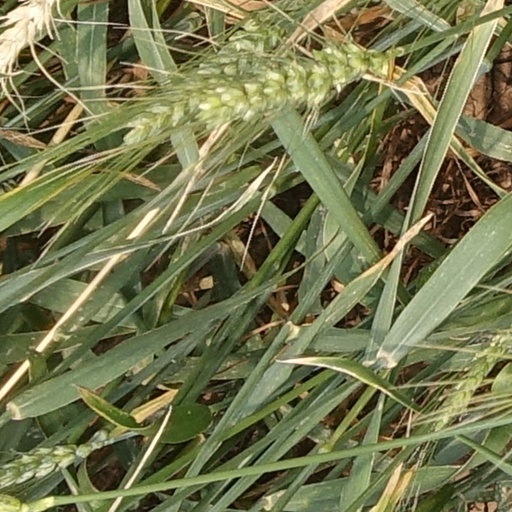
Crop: wheat